Tony Stewart

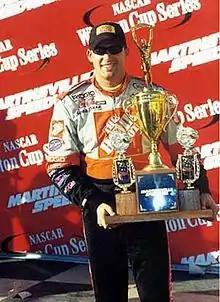
Stewart celebrates his 2000 NAPA Autocare 500 win

Stewart showed no signs of a sophomore slump in the 2000 NASCAR Winston Cup Series, winning a series-high six races (Martinsville, New Hampshire, Michigan, Homestead, and both Dover races). However, he fell to 6th place in the standings because of a handful of DNFs and an increase in the number of competitive drivers, among them his teammate Labonte, who won the Cup championship. Stewart also began to get some bad press for his on-track incidents. The best known of these came at Watkins Glen when he and Jeff Gordon tangled and crashed. Stewart made his displeasure toward Gordon known in an obscenity-laden tirade. Stewart won the Turkey Night Grand Prix midget car event at Irwindale, California, which he called, “one of his greatest wins ever."